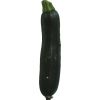
Label: dark_zucchini